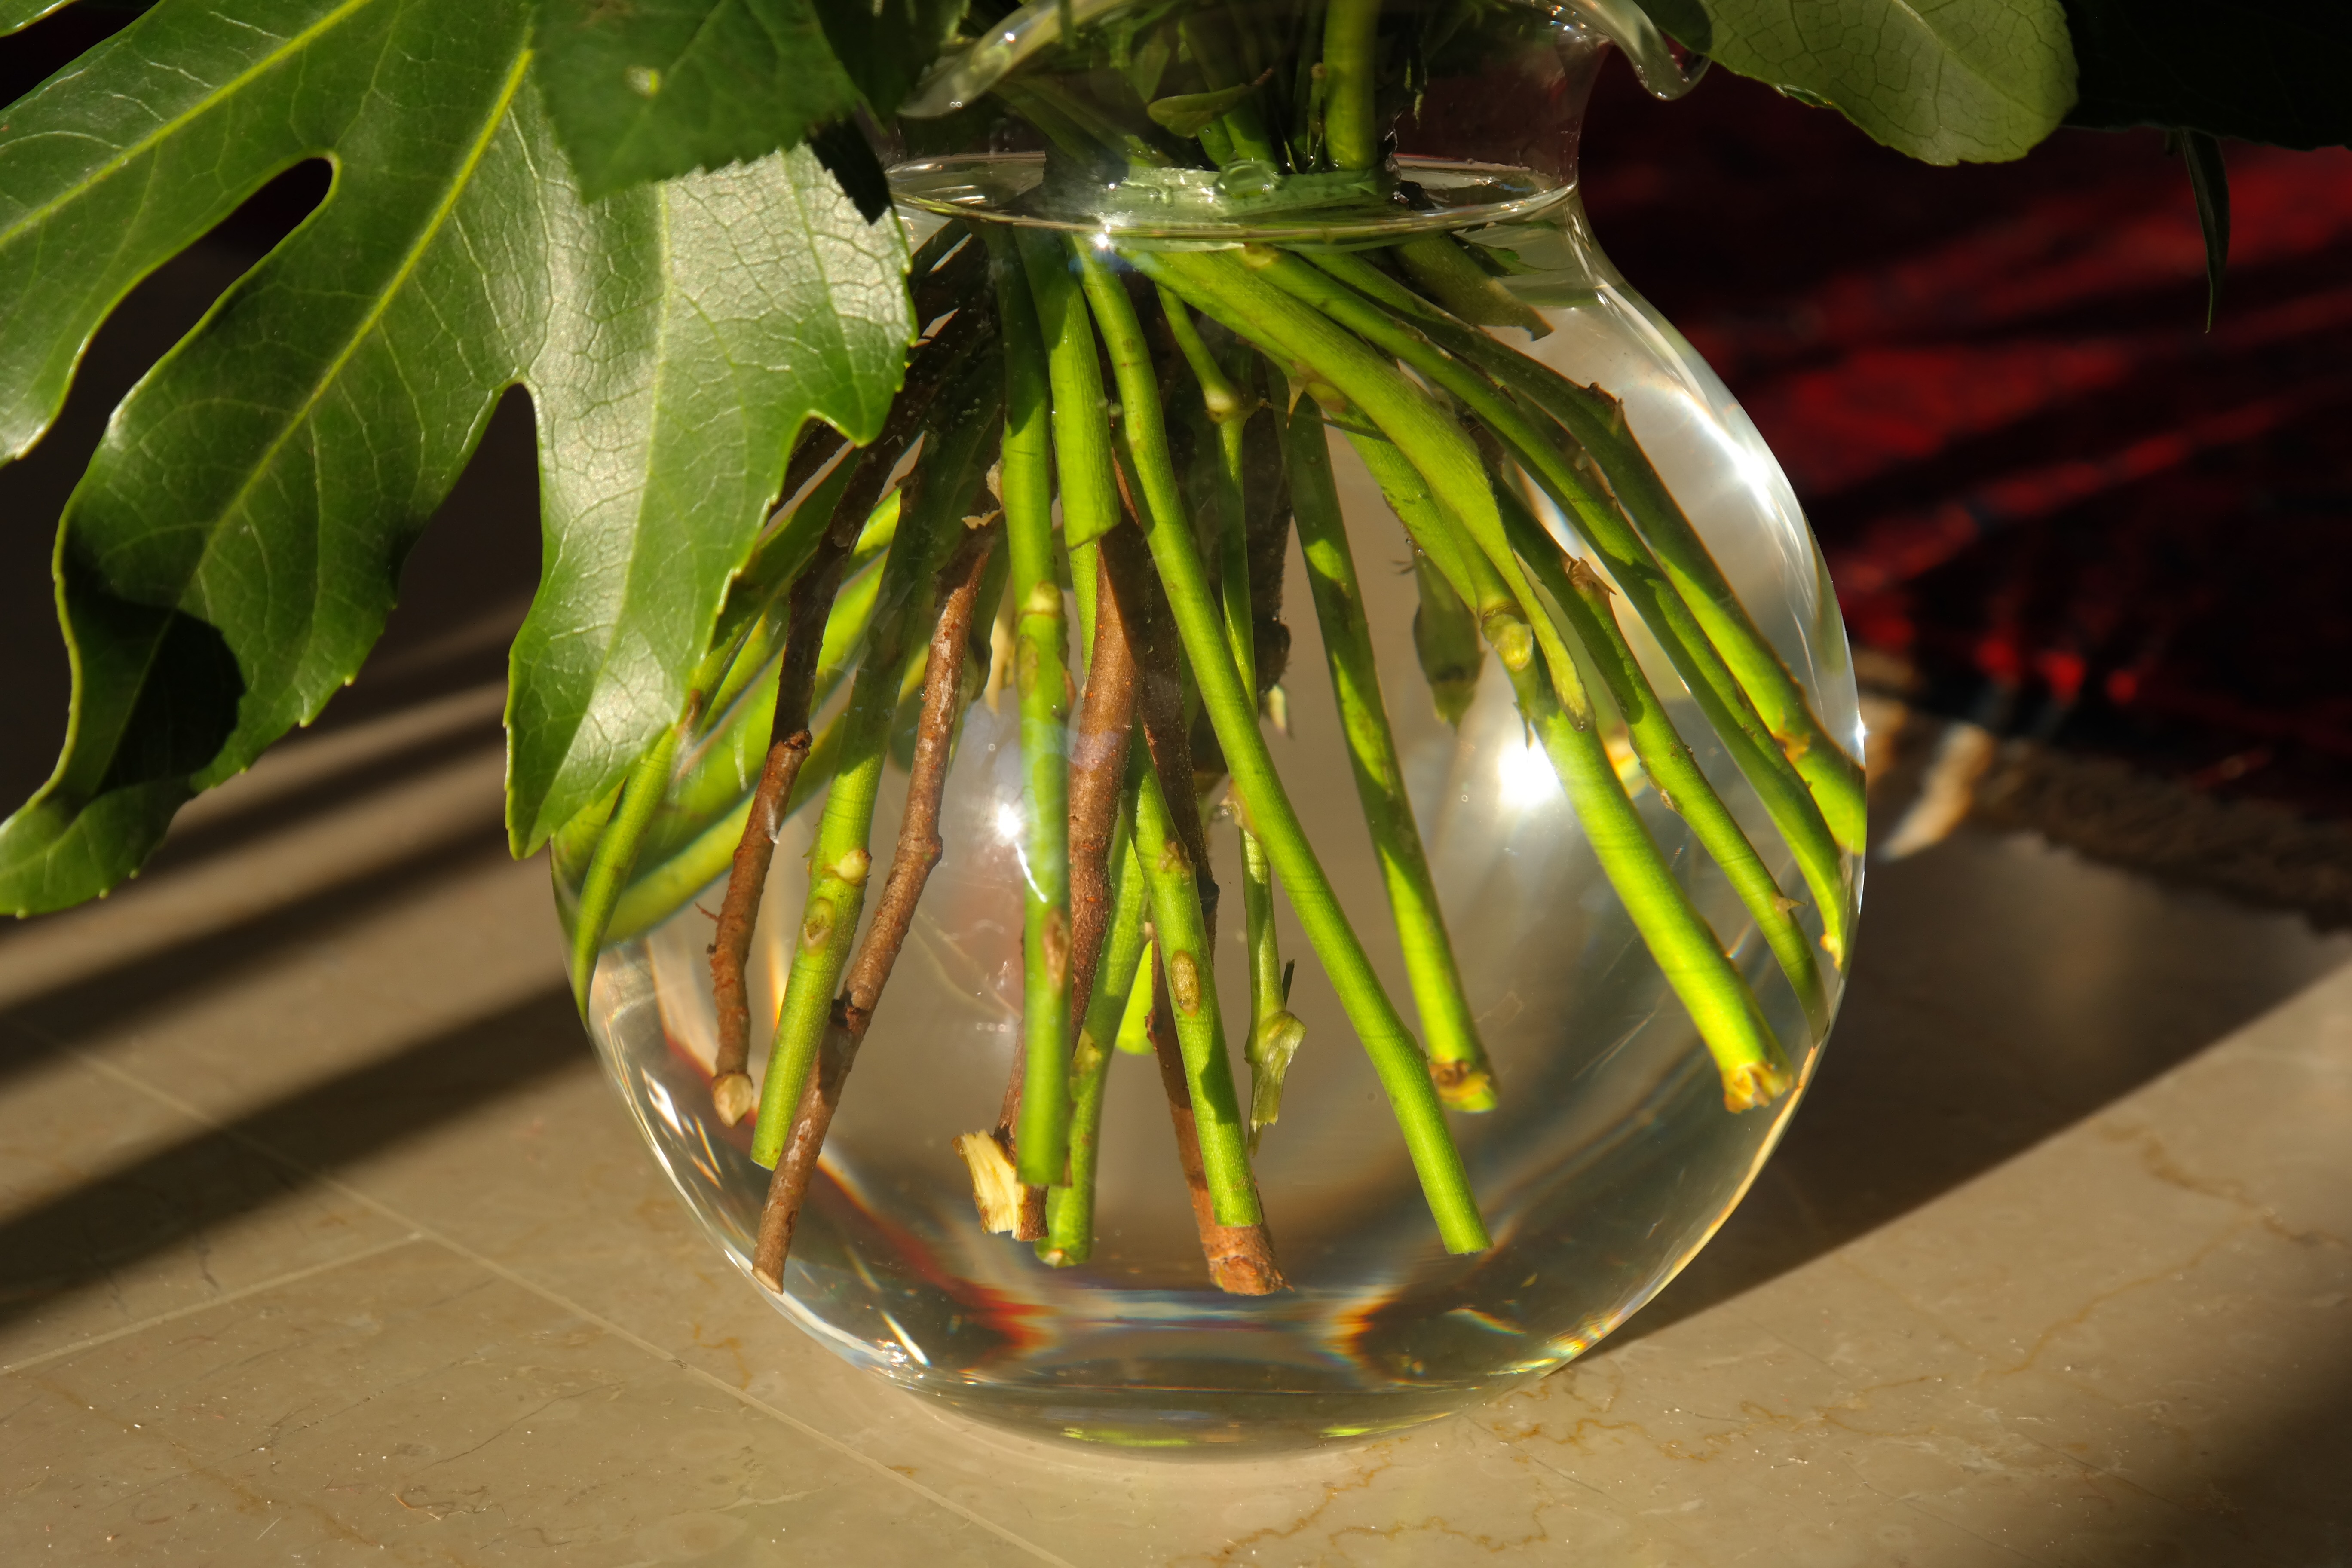
water, plant, leaf, flower, glass, bouquet, vase, food, green, produce, lighting, stalk, macro photography, flower vase, flower stems